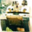
Label: tank